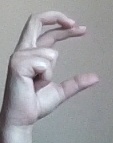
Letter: thal